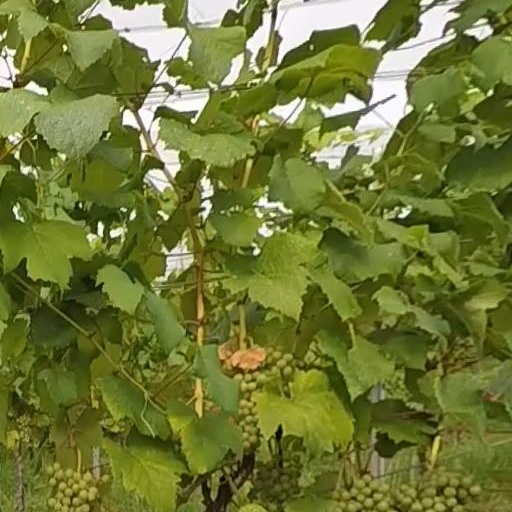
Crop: grape